Roderick Sawyer

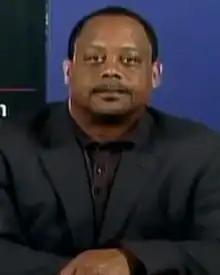
Sawyer in 2014

Roderick Terrance Sawyer (born April 12, 1963) is an American politician and the former alderman of the 6th ward located in Chicago, Illinois, United States. During part of his tenure on the council, Sawyer was chairman of the Health and Human Relations Committee. Sawyer was a member of the Progressive Reform Caucus, and was the chairman of the African American Caucus.